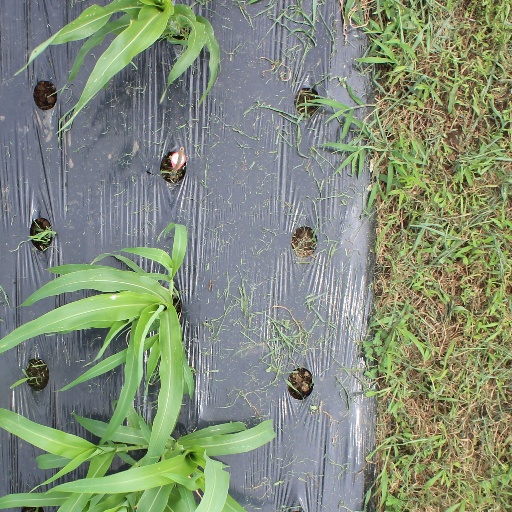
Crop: sorghum